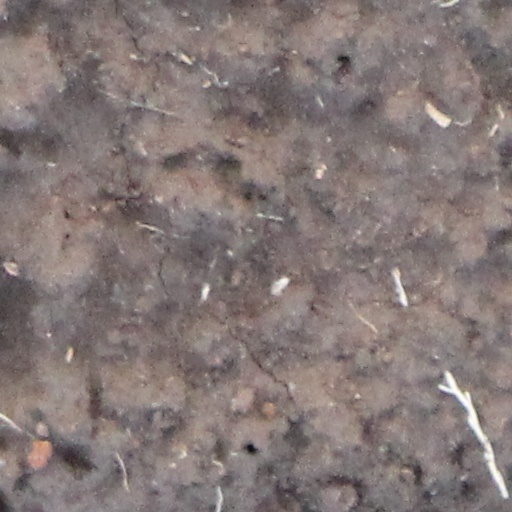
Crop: wheat